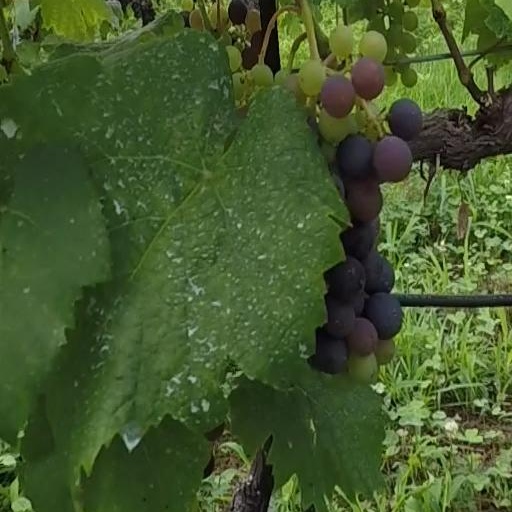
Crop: grape